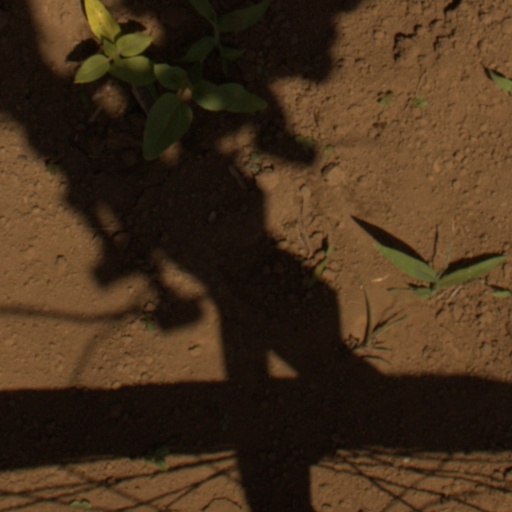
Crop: Jerusalem artichoke